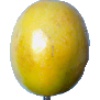
Label: maracuja